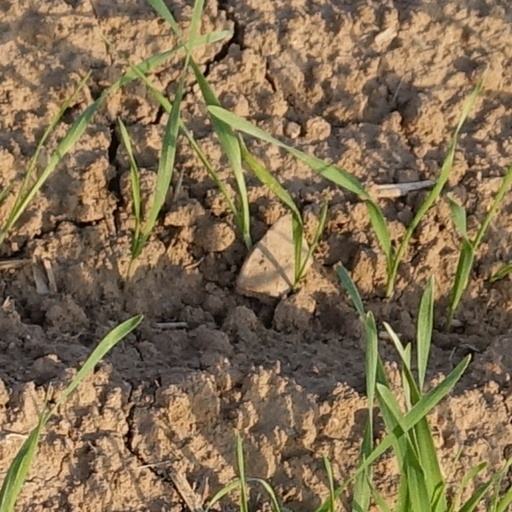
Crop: wheat